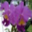
Label: orchid